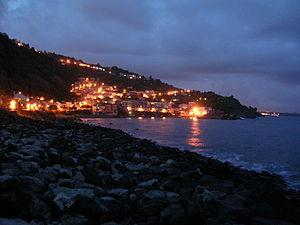
Acireale
Acireale
Acireale er en kystby og kommune i den nordøstlige del af provinsen Catania, Sicilien, Italien, ved foden af Mount Etna, på kysten af det Ioniske Hav, og kilder med mineralvand. Det er et stift, der er berømt for sine kirker, herunder den neo-gotiske St. Peter's Basilica, St. Sebastian Basilika i den sicilianske barok stil, og Acireale Cathedral fra det 17. århundrede, og der er et seminarium, for uddannelse af præster. Acireale er også kendt for sine malerier: den ældste akademi i Sicilien, "Accademia dei Dafnici e degli Zelanti", findes her.